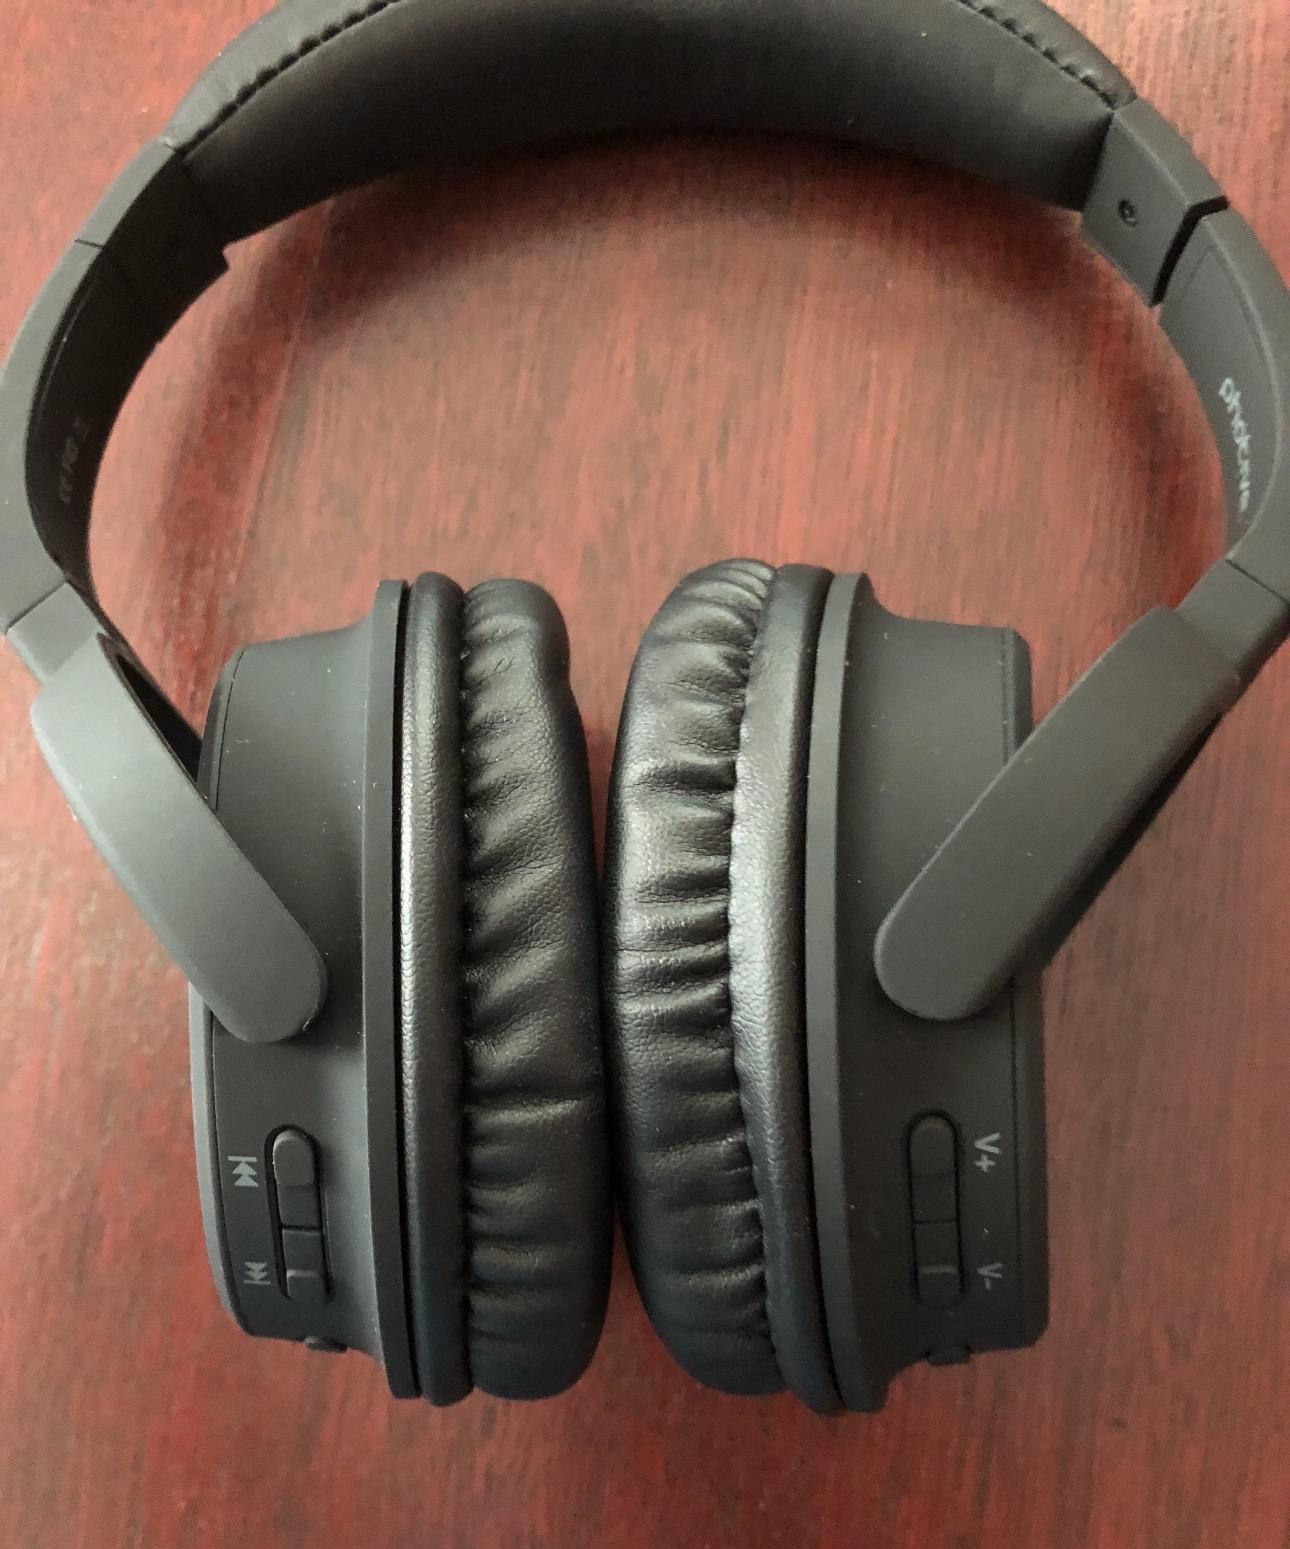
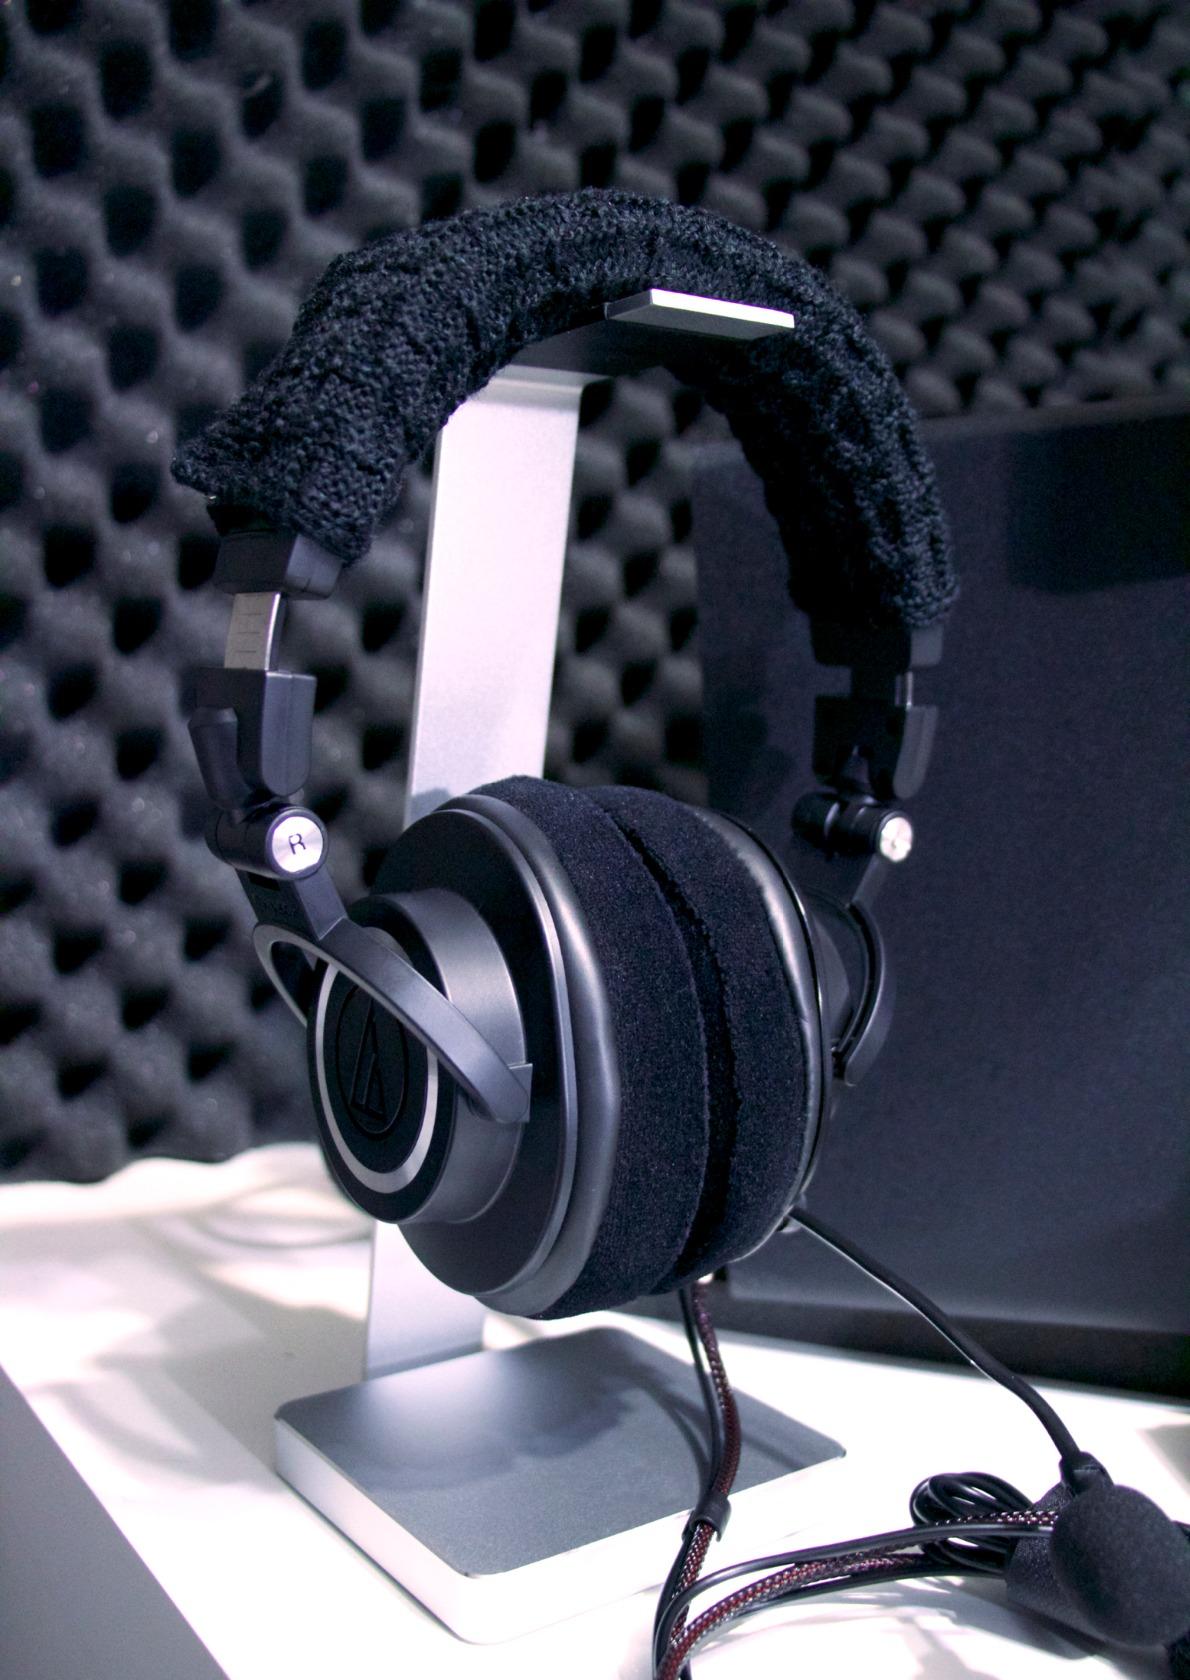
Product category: headphones
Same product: no